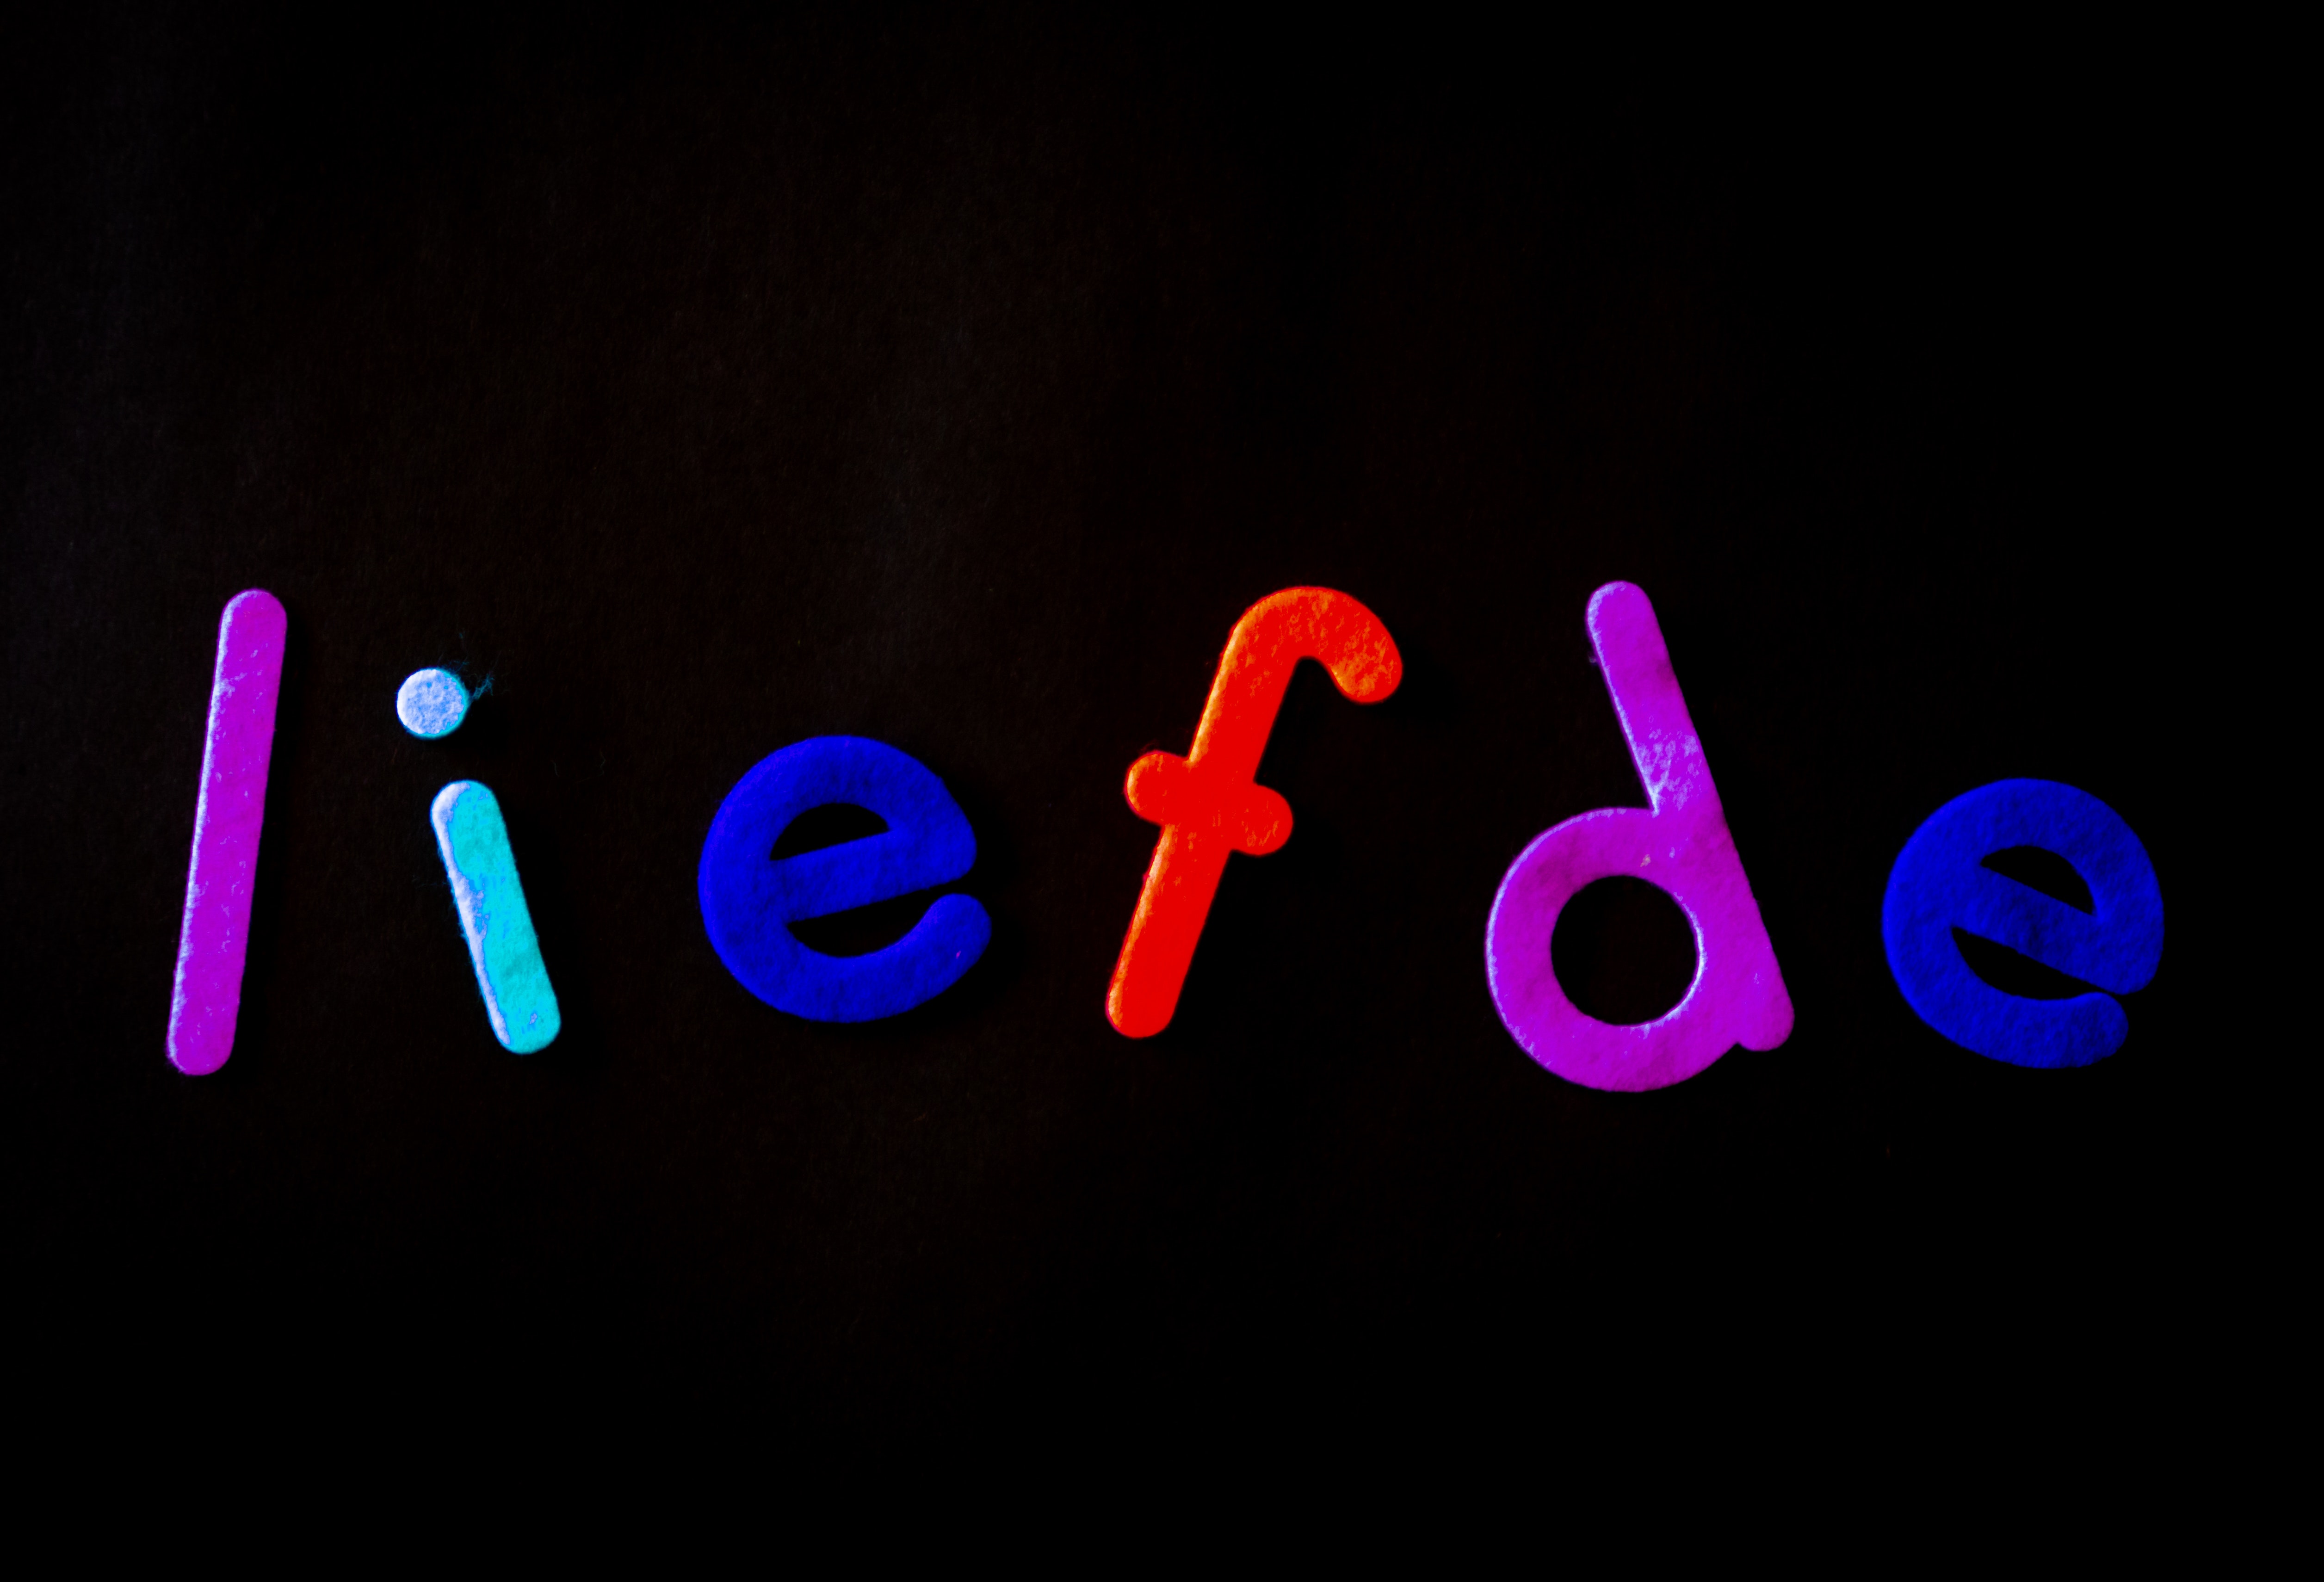
text, font, graphic design, pink, logo, magenta, graphics, brand, number, electric blue, neon